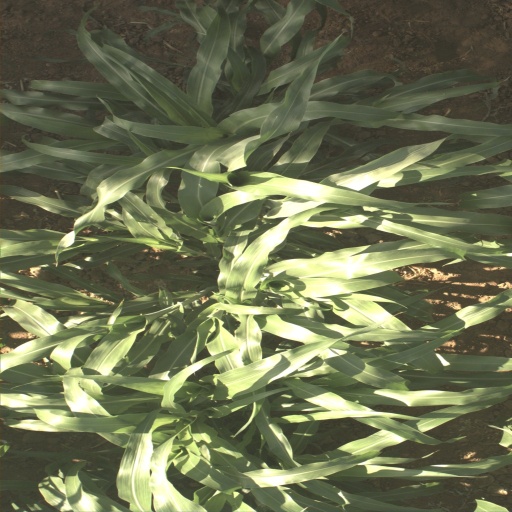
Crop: sorghum